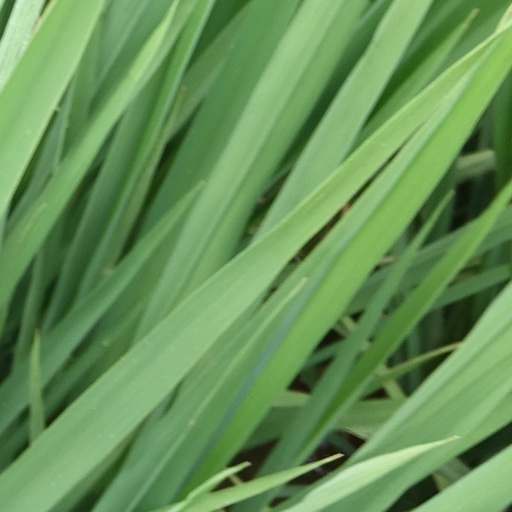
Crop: rice